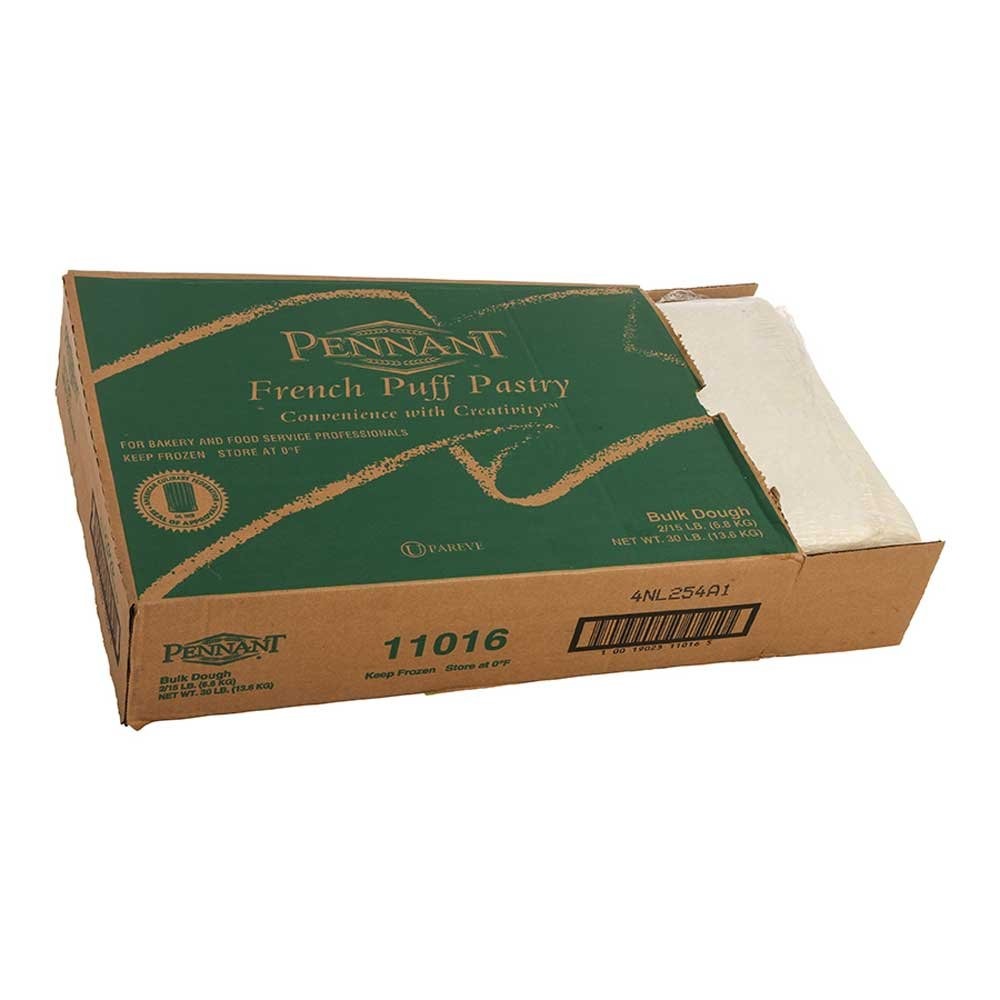
Item Name: Pennant Foods Ready to Sheet Puff Pastry Dough, 15 Pound - 2 per case.
Value: 2.0
Unit: Count

Price: 134.07